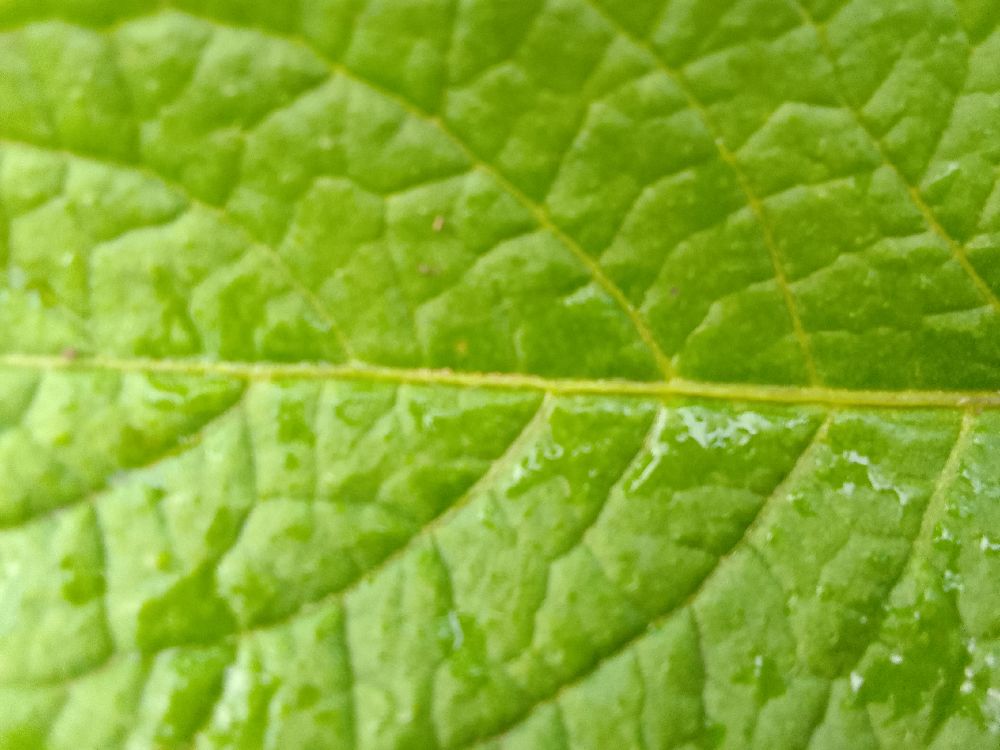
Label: Healthy